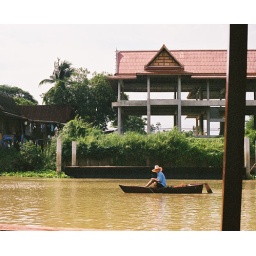
A guy in a boat in front of an unfinished building in Bangkok